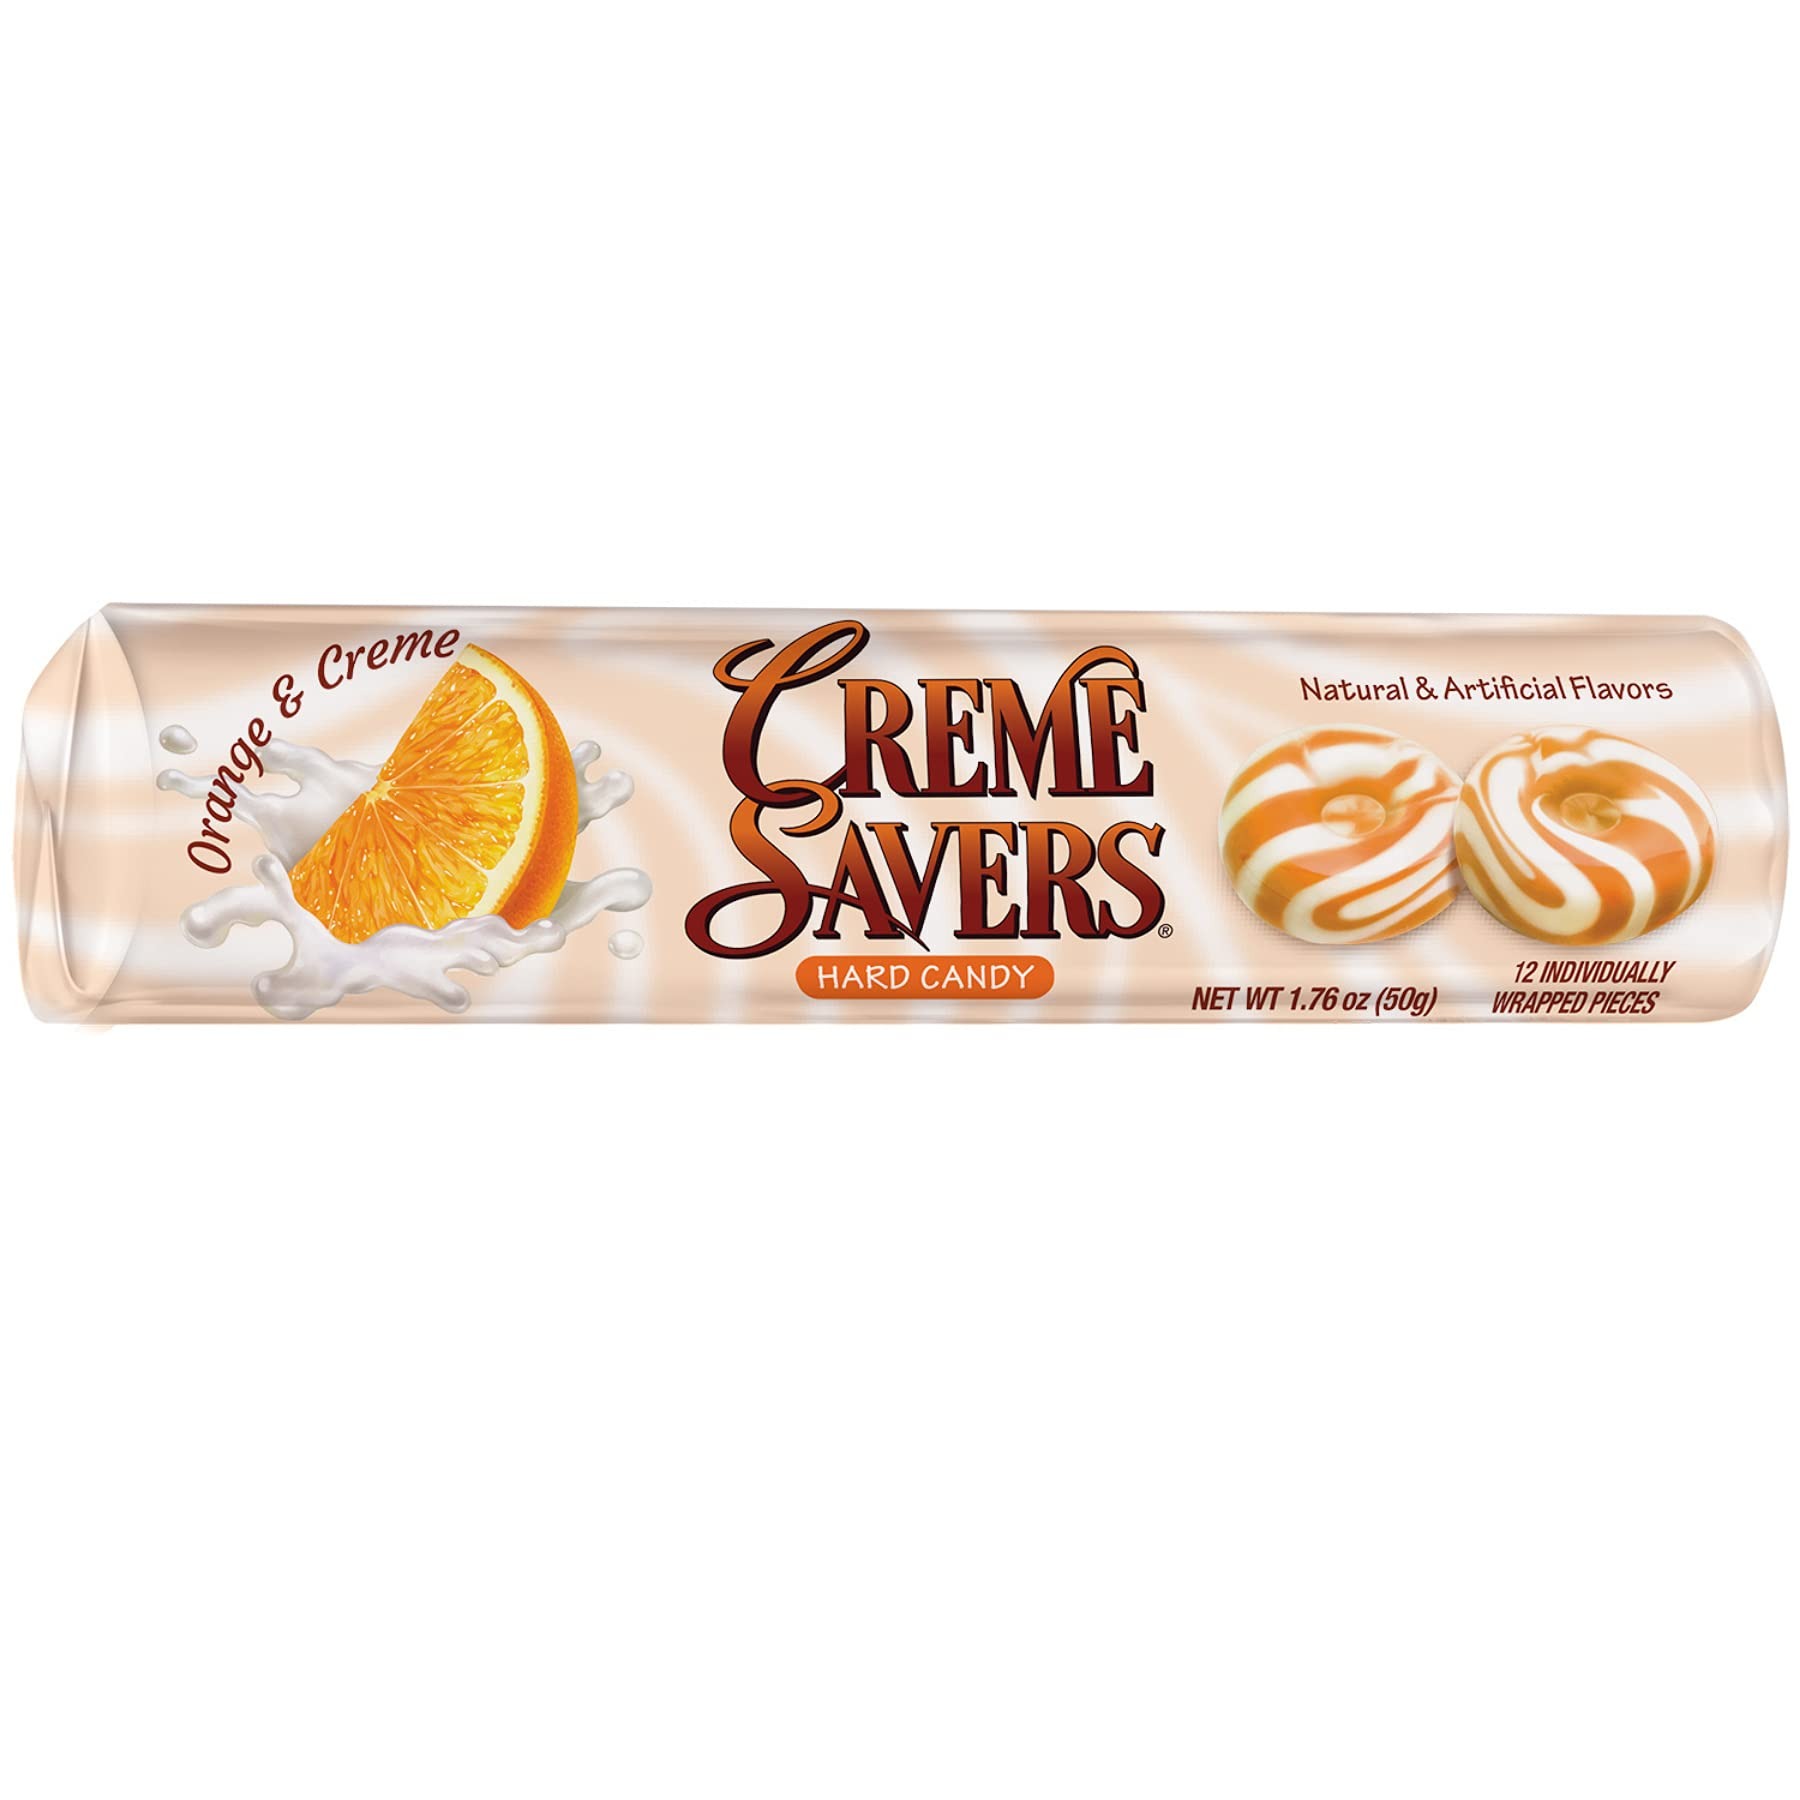
Item Name: Creme Savers Orange and Creme Hard Candy | The Taste of Fresh Orange Swirled in Rich Cream | The Original Classic Creme Savers Brought To You By Iconic Candy | One Individual Roll
Bullet Point 1: After a decade off retail shelves, CREME SAVERS candy is finally back.
Bullet Point 2: Each roll contains 12 Creme Savers orange and creme candies.
Bullet Point 3: Each package contains individually wrapped pieces. No Sticking. No Mess.
Bullet Point 4: The classic American cream savers hard candy has finally come back with a reformulated magical taste of your favorite creme savers candy. Only 20 calories per piece.
Bullet Point 5: This individual orange creme chews roll is a convenient option for both home and office. Creme Savers are brought to you by Iconic Candy which is dedicated to bringing people together to enjoy the finest time-honored candy.
Product Description: After a decade off retail shelves, the famed CREME SAVERS brand is back on the market!
Value: 1.76
Unit: Ounce

Price: 5.86